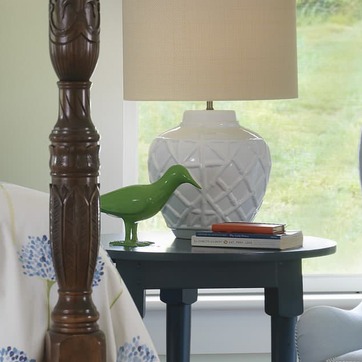
Material: ceramic